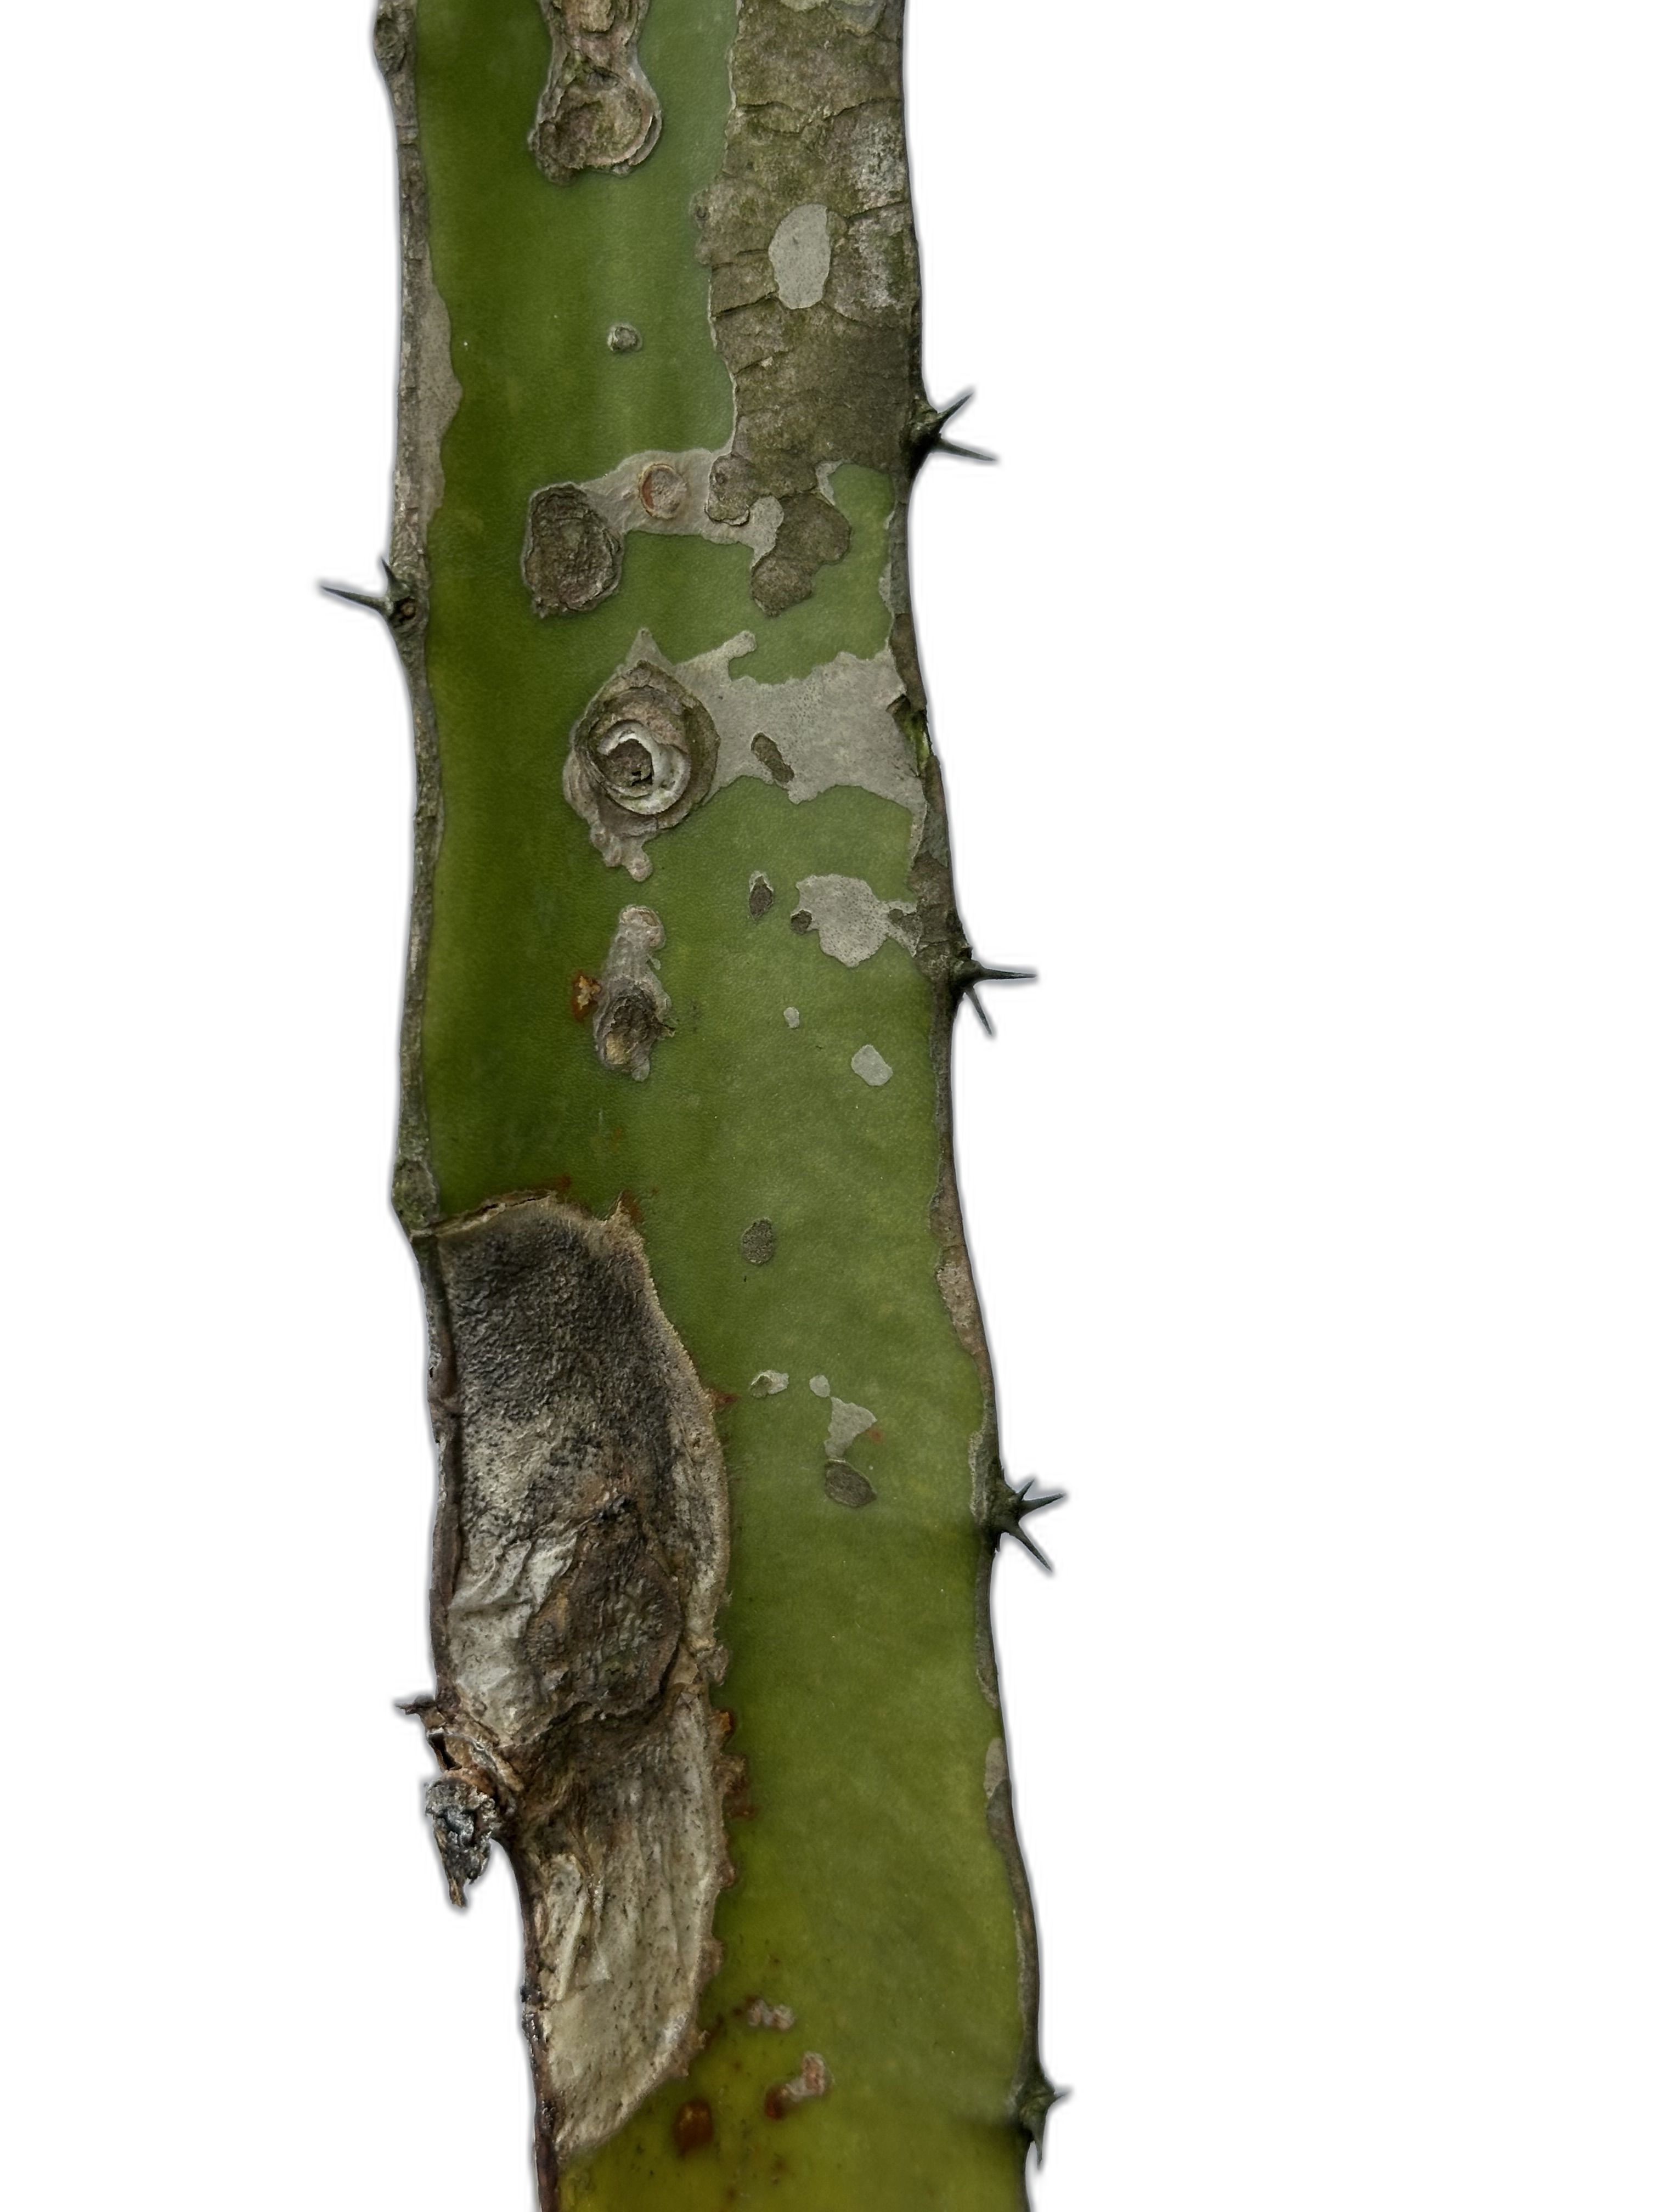
Label: Bad leaf